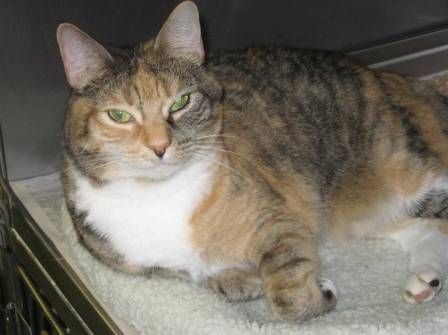
Label: cat